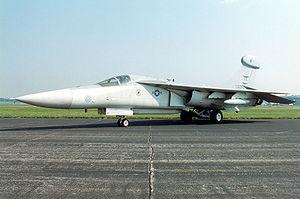
Le EF-111A Raven est une version du bombardier F-111 Aardvark spécialisée dans la guerre électronique.